Banat in the Middle Ages

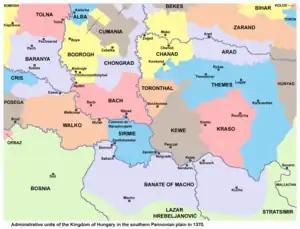
The counties in Banat and the neighboring territories around 1370

Vineyards existed at Ciortea, Banatska Subotica and Recaș. Water mills functioned along the rivers Nera, Caraș, Bârzava and Pogăniș. Mills yielded significant income to the noblemen, because the peasants were to grind their wheat there. The Himffys earned a yearly income of 5,5 florins from the mills in their domain at Remetea. In 1372, Louis I prescribed that the peasants along the Timiș were to be use the royal mills. The iron mines in the Dognecea Mountains were the monarchs' property. Regional fairs held at ""Bodugazonfalwa"" (near Cenad), Semlac, Veliko Središte and other villages were mentioned in 14th-century royal charters. Timișoara and Lipova were the most prosperous towns in Banat.